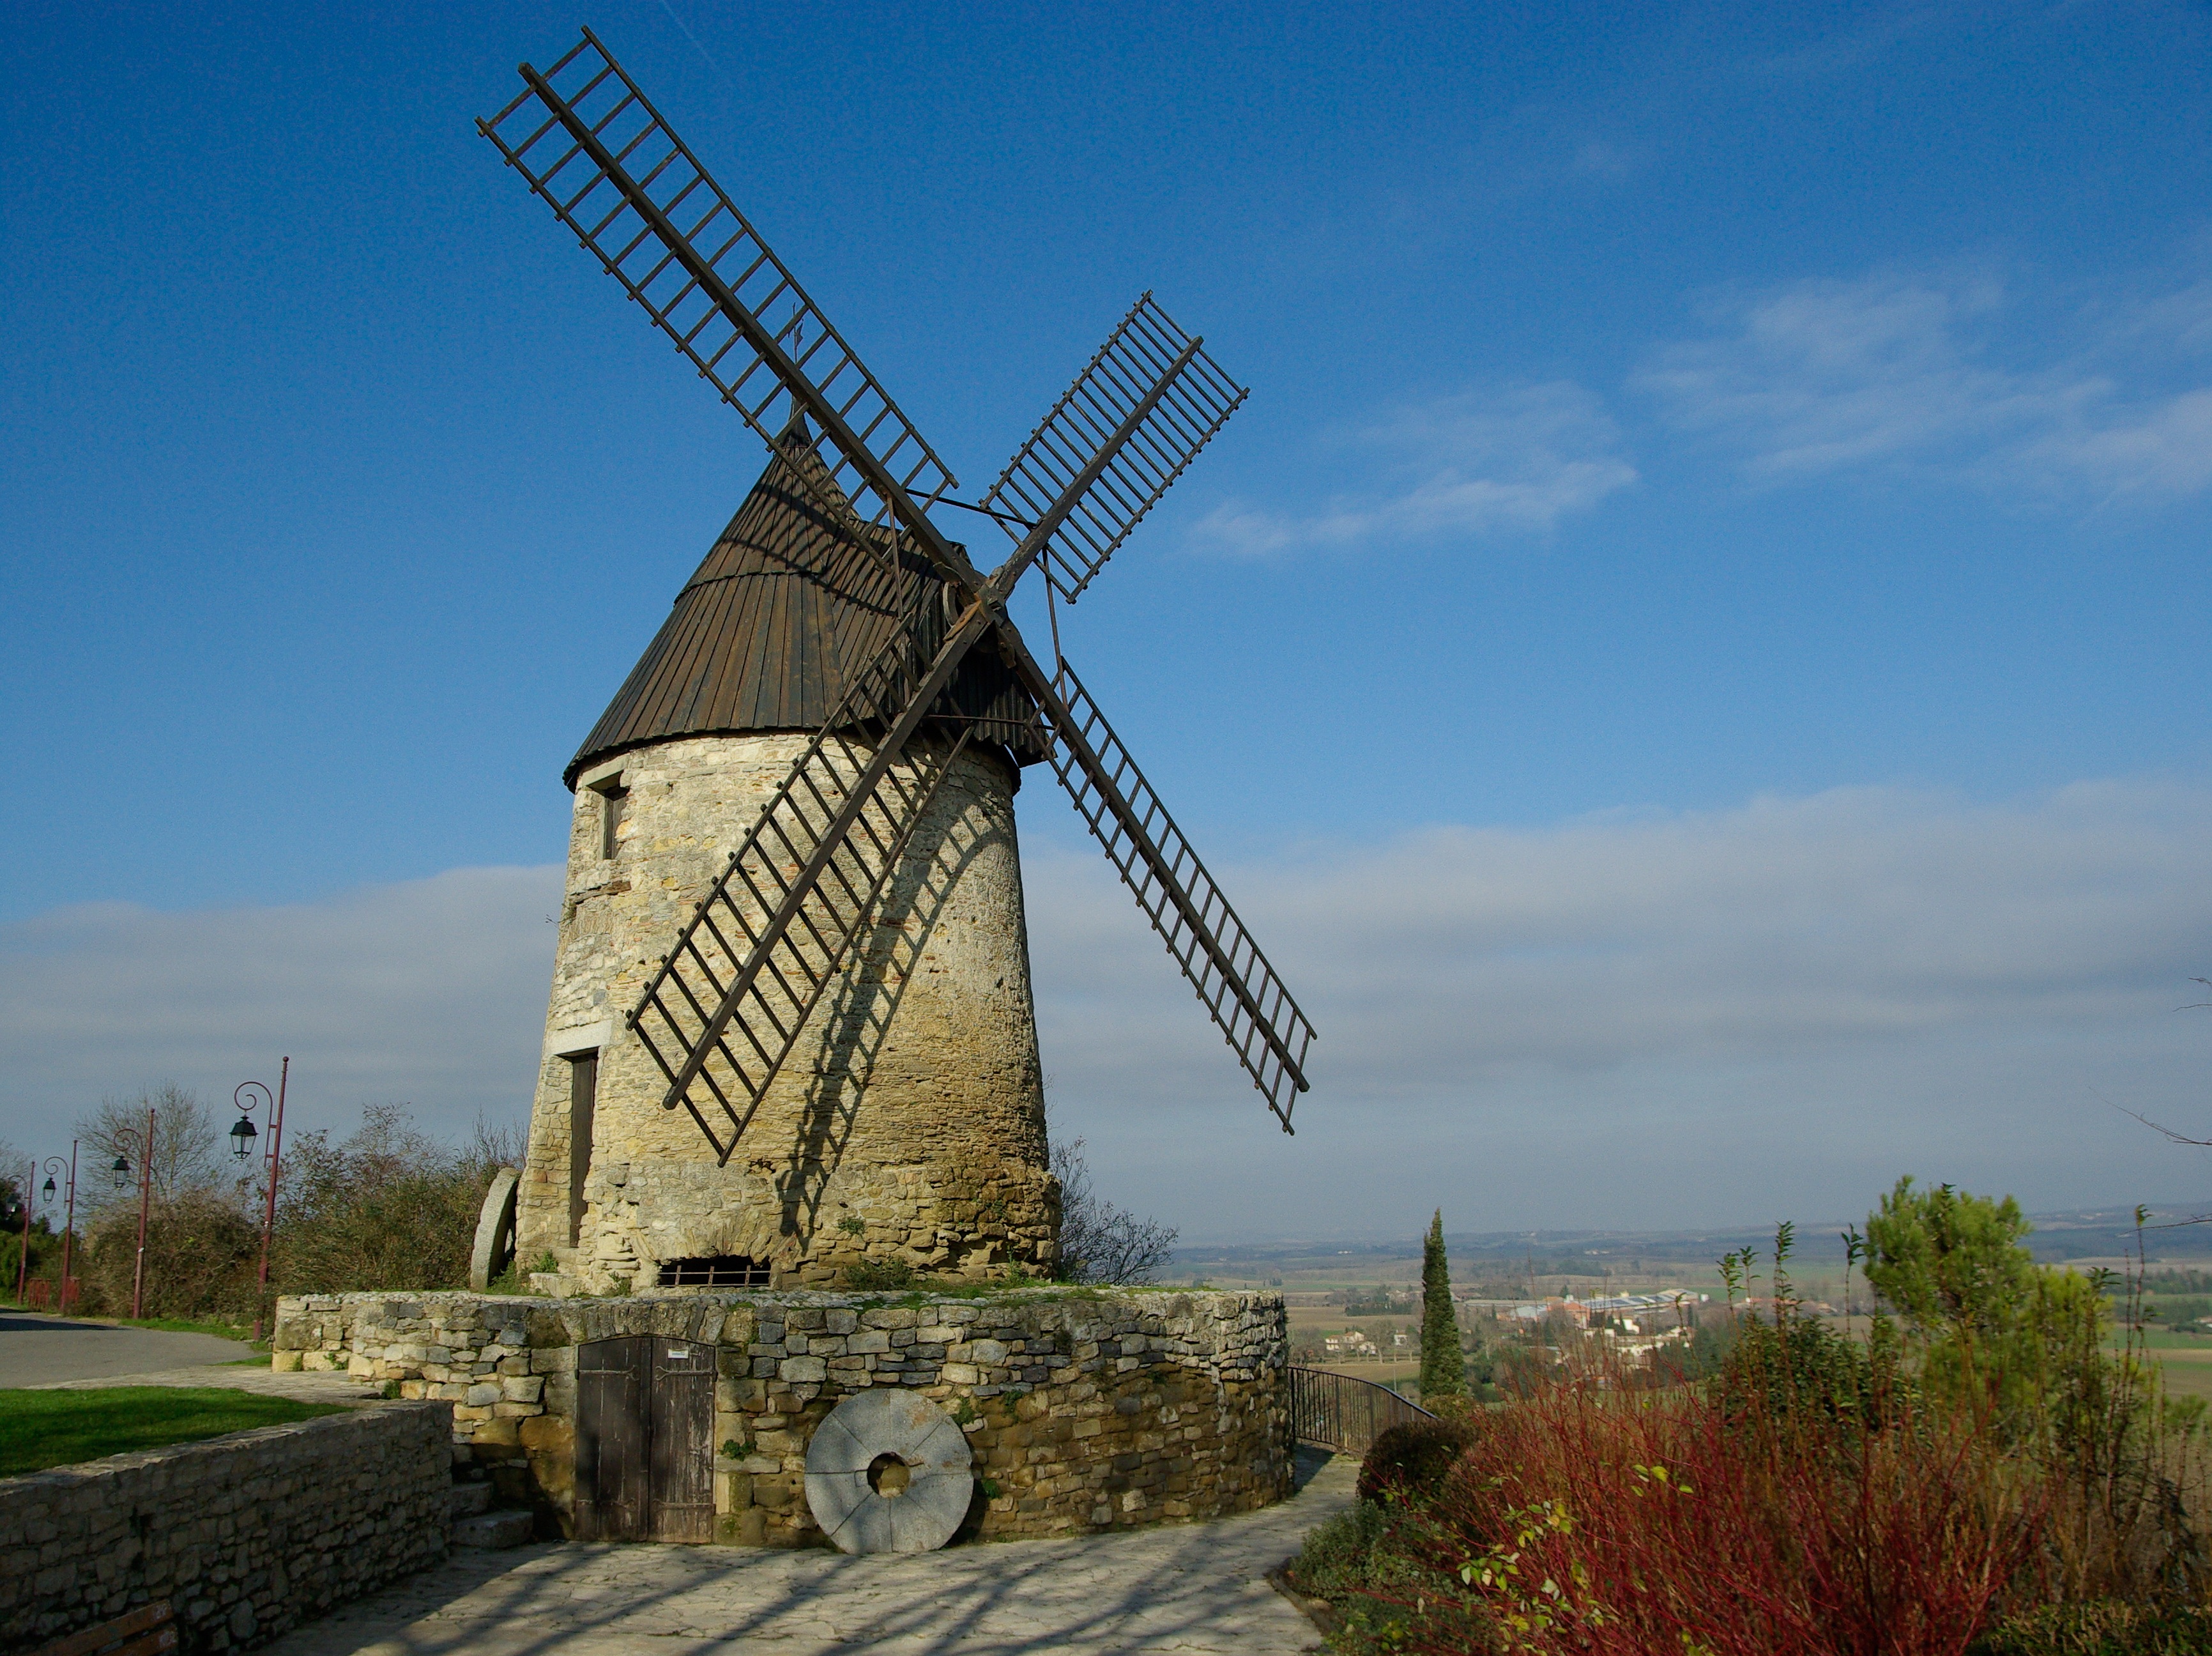
windmill, wind, building, france, tower, mill, wings, castelnaudary